United States labor law

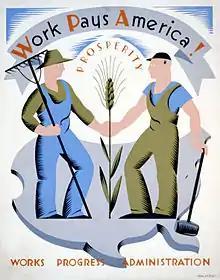
The Works Progress Administration from 1935 to 1943 created 8.5m jobs spending $1.3bn a year to get out of the Great Depression.

Since the US Declaration of Independence in 1776 proclaimed that "all men are created equal", the Constitution was progressively amended, and legislation was written, to spread equal rights to all people. While the right to vote was needed for true political participation, the "right to work" and "free choice of employment" came to be seen as necessary for "Life, Liberty and the pursuit of Happiness". After state laws experimented, President Franklin D. Roosevelt's Executive Order 8802 in 1941 set up the Fair Employment Practice Committee to ban discrimination by "race, creed, color or national origin" in the defense industry. The first comprehensive statutes were the Equal Pay Act of 1963, to limit discrimination by employers between men and women, and the Civil Rights Act of 1964, to stop discrimination based on "race, color, religion, sex, or national origin." In the following years, more "protected characteristics" were added by state and federal acts. The Age Discrimination in Employment Act of 1967 protects people over age 40. The Americans with Disabilities Act of 1990 requires "reasonable accommodation" to include people with disabilities in the workforce. Twenty two state Acts protect people based on sexual orientation in public and private employment, but proposed federal laws have been blocked by Republican opposition. There can be no detriment to union members, or people who have served in the military. In principle, states may require rights and remedies for employees that go beyond the federal minimum. Federal law has multiple exceptions, but generally requires no disparate treatment by employing entities, no disparate impact of formally neutral measures, and enables employers to voluntarily take affirmative action favoring under-represented people in their workforce. The law has not, however, succeeded in eliminating the disparities in income by race, health, age or socio-economic background.